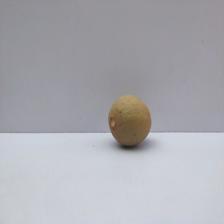
Size: Small